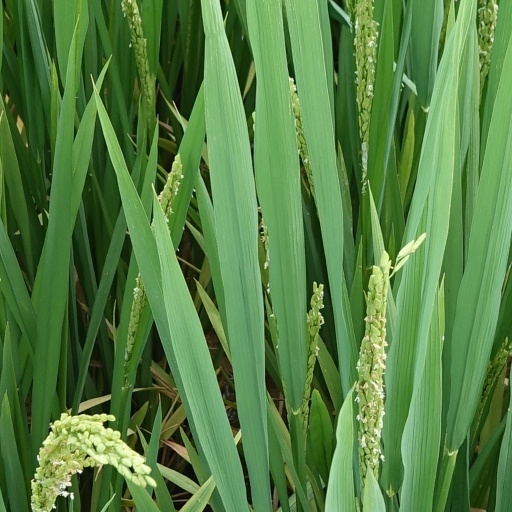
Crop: rice